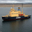
Label: ship